Oaxaca City

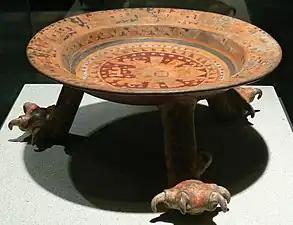
Ceramic plate from Monte Albán

Teatro Macedonio Alcalá is a working theatre and also houses a collection of romantic art. Built between 1903 and 1909, it was originally named the Luis Mier y Terán Theater. The design is typical of the Porfirio Díaz period ending the 19th century and beginning the 20th. It was later renamed the Jesús Carranza Theater. The current name dates back to 1932, honoring the composer of the state anthem "Dios Nunca Muere" (God Never Dies). The theatre has three parts: the vestibule, the main hall and the stage. The main entrance is on the corner. On the Armenta and López Street sides, the lower level is occupied by shops and by the Miguel Cabrera Salon, which hosts art exhibits. The vestibule is Louis XV style with a white marble staircase and the main hall is in "Imperial" style, in which the anthropomorphic columns stand out.